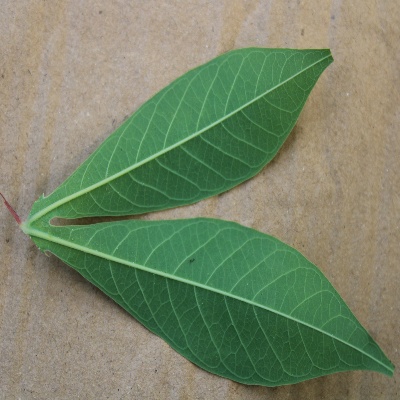
Crop: Cassava
Condition: healthy